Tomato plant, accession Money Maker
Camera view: tilt-top (135 deg); turntable rotation: 270 degrees
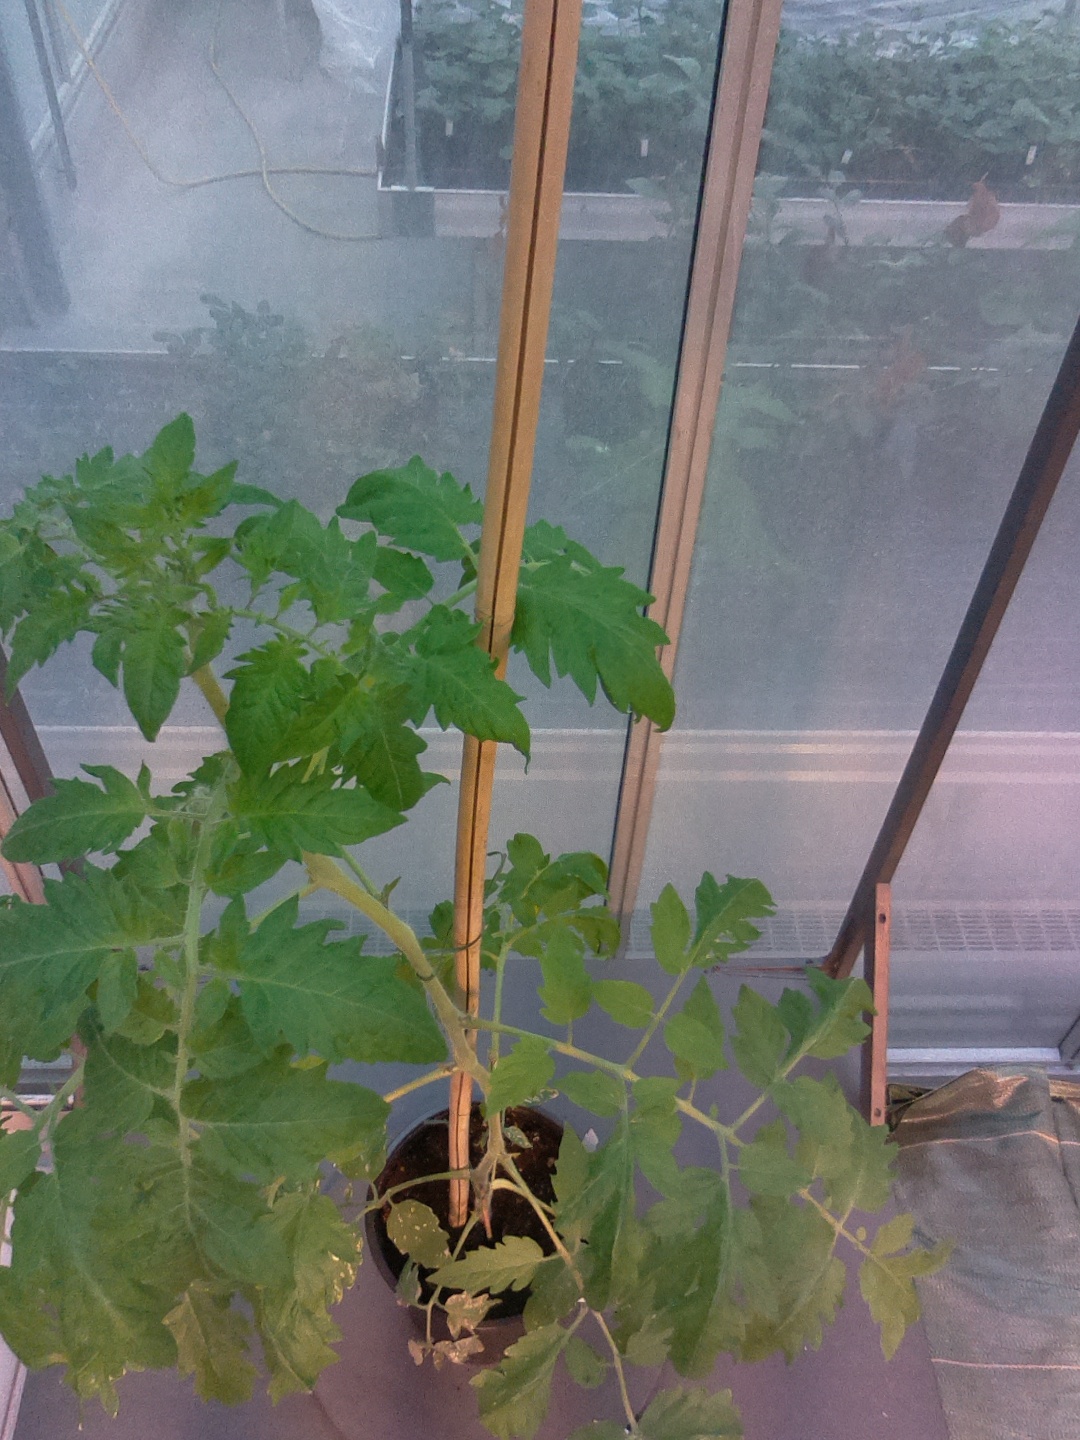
BBCH growth stage 65: Full flowering, 50%-60% of flowers open, first petals falling